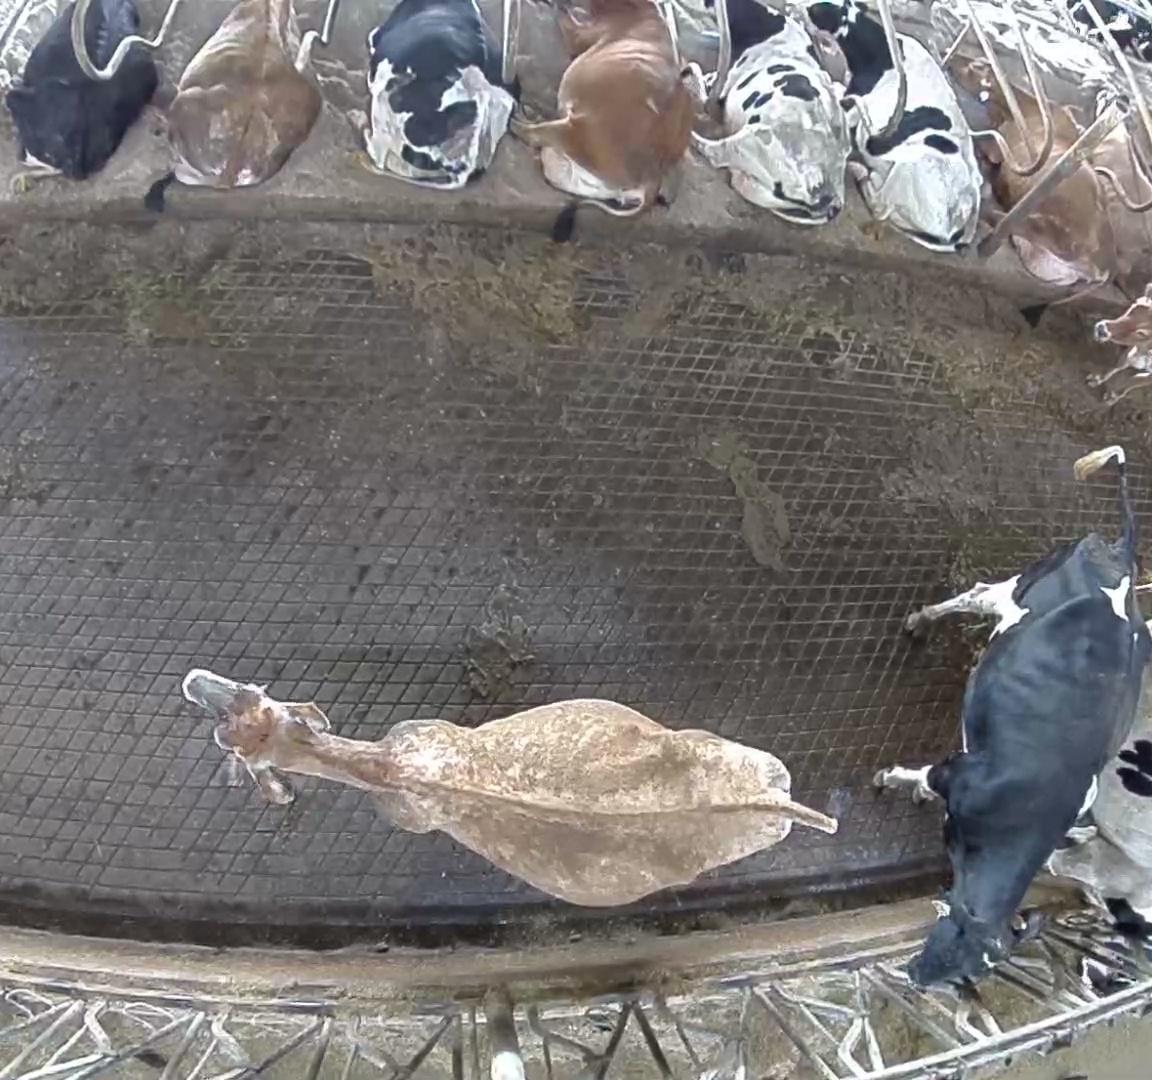
Number of cows: 12